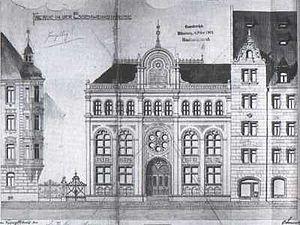
À Nuremberg, en marge de la communauté juive de tendance libérale, s'est créée dans les années 1870 l'Association juive orthodoxe Adas Israel. Devant l'augmentation du nombre de ses fidèles, elle a construit sa propre synagogue, inaugurée en 1902. Elle sera détruite en 1938 lors de la Nuit de Cristal comme la plupart des autres lieux de culte juif en Allemagne.